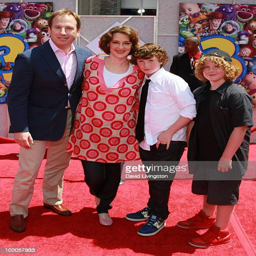
actor and family attend the premiere